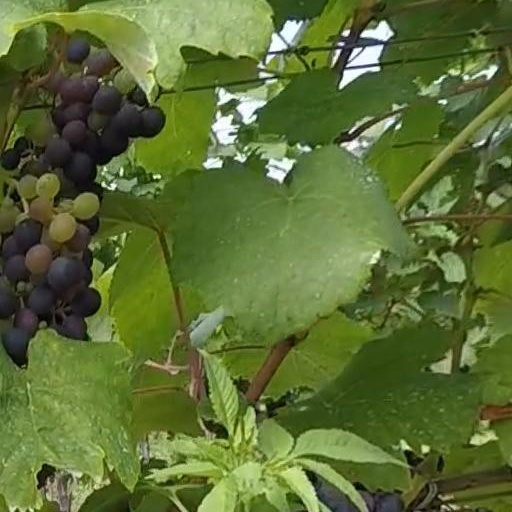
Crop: grape